Smithfield Farm

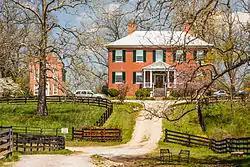
Smithfield, April 2013

Smithfield Farm is a historic plantation house and farm located near Berryville, Clarke County, Virginia, United States. The manor house was completed in 1824, and is a two-story, five-bay, brick dwelling in the Federal style. It has a low-hipped roof and front and rear porticos. Also on the property are a schoolteacher's residence and a combination farm office and a summer kitchen, each with stepped parapet faҫades. Also on the property are the contributing large brick bank barn (1822), a brick equipment shed, a slave quarters, and a stone stable, all built around 1820, and a wooden barn (c. 1830).